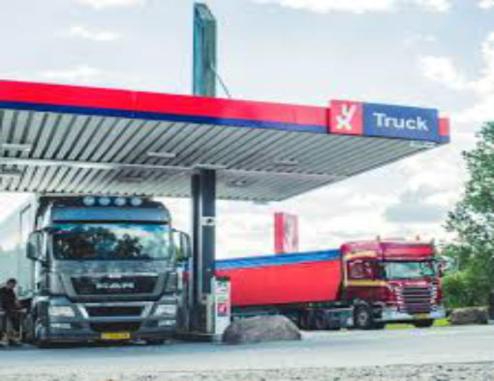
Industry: Others